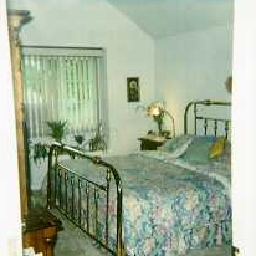
Room type: bedroom